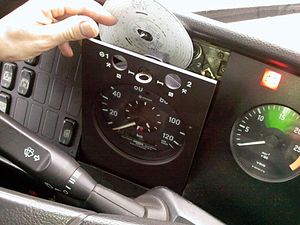
Fartskriver
Analog fartskriver
En fartskriver eller takograf er et måleinstrument som ifølge loven skal findes på tunge lastbiler og busser. Den registrerer kontinuerligt hastigheden og køre- og hviletiden. Der findes både en analog type som typisk er monteret på ældre køretøjer, som nedskriver oplysninger på et papirdiagram, mens den digitale type som typisk er monteret på nyere køretøjer, gemmer oplysningerne elektronisk på et såkaldt førerkort.